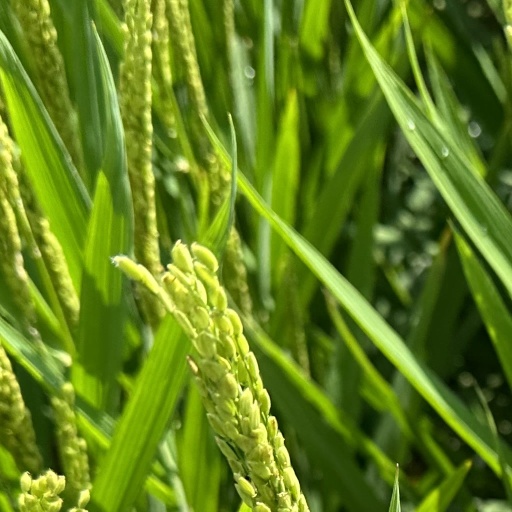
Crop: rice